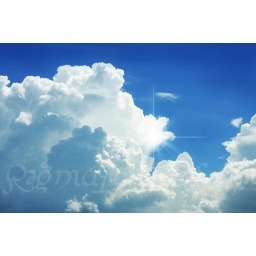
Dramatic blue sky with white clouds and a stunning sunrays..shot in The Philippines.